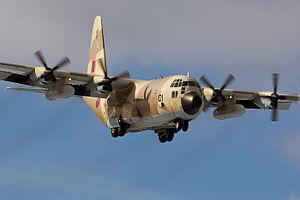
Les Forces royales air [Al-qawaat al-malakiya al-jawiya], sont la force aérienne du Maroc. Elles font partie de Forces armées royales du pays.